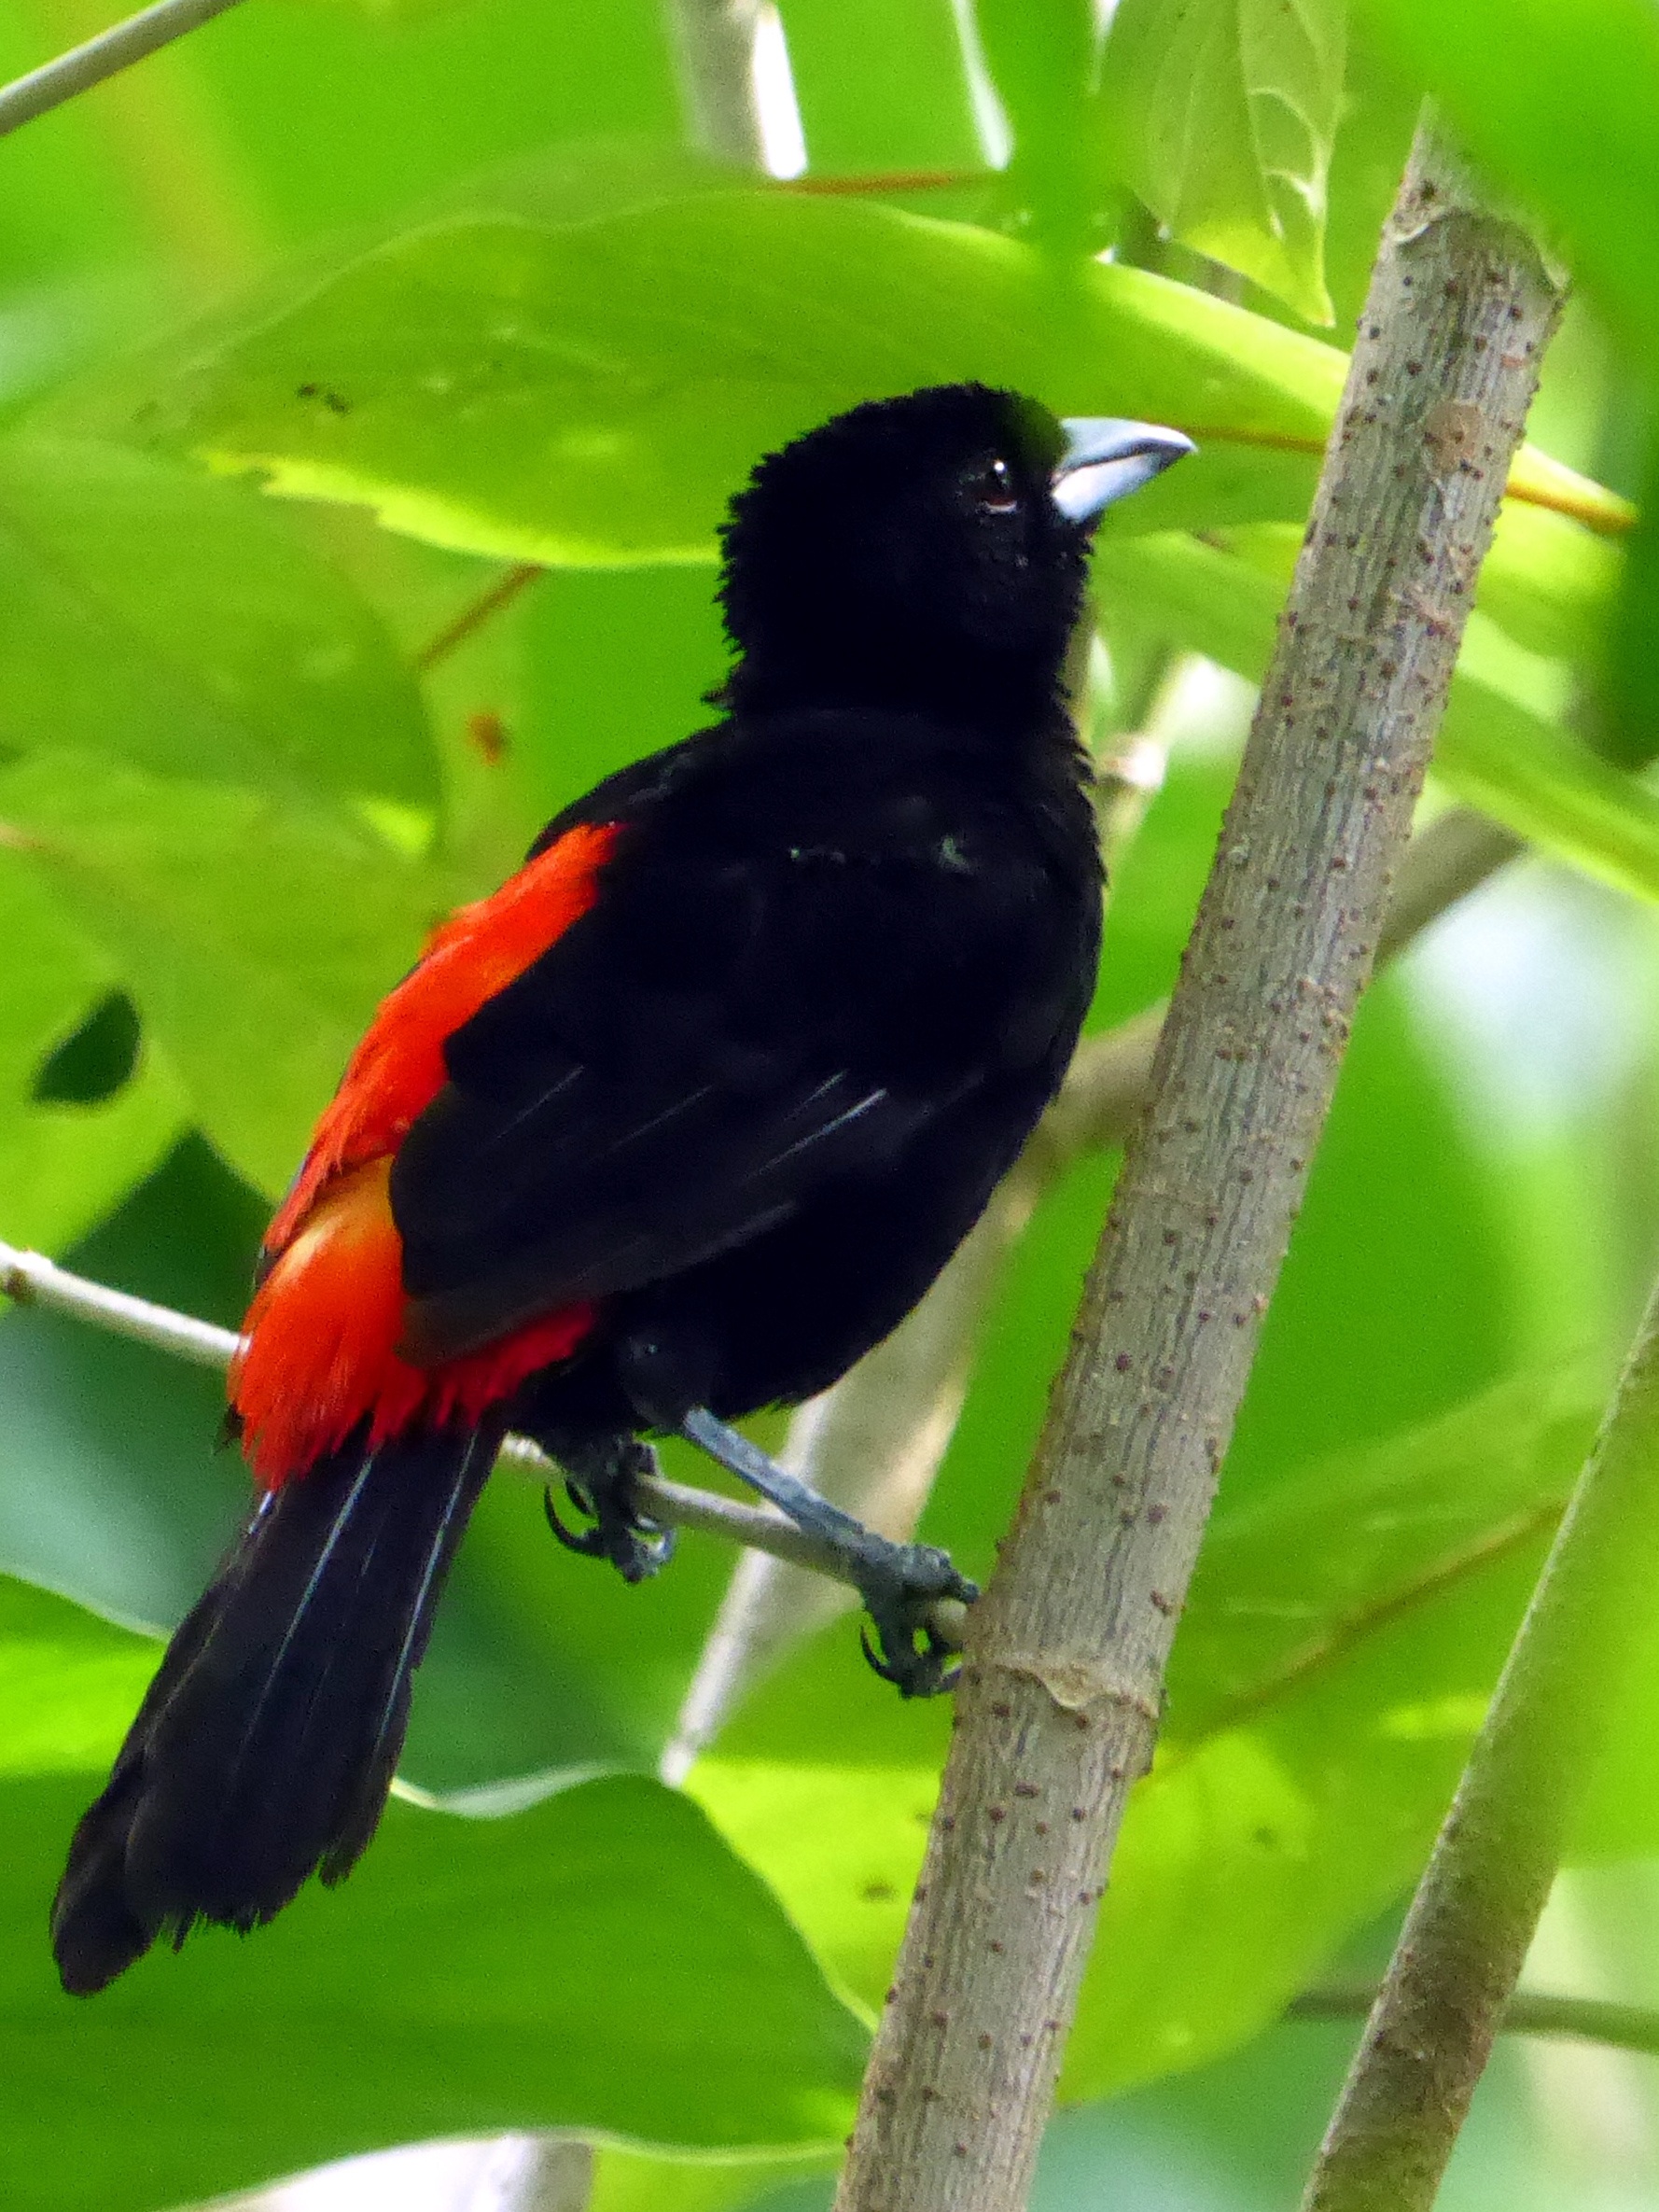
branch, bird, red, beak, black, fauna, vertebrate, costa rica, perching bird